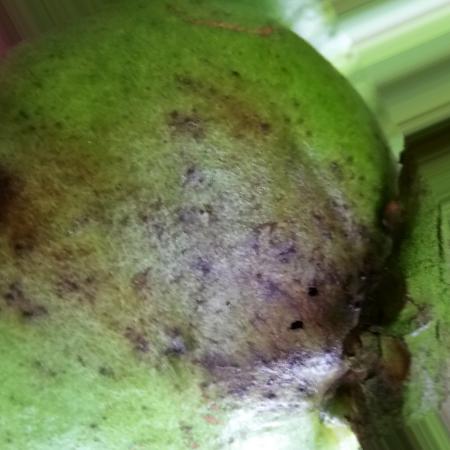
Label: Phytopthora